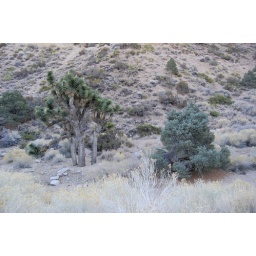
A Joshua tree and pine growing in the Nelson Range, about 6000ft.